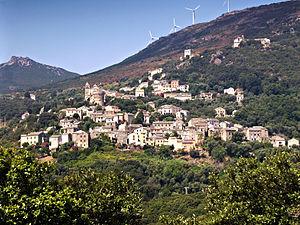
Rogliano (Corse) - Bettolacce
Luri est une ancienne piève de Corse. Située dans le nord-est de l'île, elle relevait de la province du Cap Corse sur le plan civil et du diocèse de Mariana sur le plan religieux.